John Gallda MacDougall

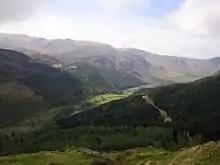
View of Glen Lyon, granted to John Gallda in 1369.

A few years earlier prior, in the mid 1330s, during the brief Balliol regime, the Hebridean magnate John MacDonald of Islay (died c. 1387) ceased to support the exiled David II, proceeded to style himself Lord of the Isles, and shifted his allegiance to Edward Balliol and the latter's English overlord. During this time, Edward Balliol rapidly granted away lands of stubborn Bruce supporters to loyal supporters of his own. In so doing, large swathes of Argyll were gifted away to the Lord of the Isles. Specifically, the islands of Colonsay, Gigha, Islay, (half of) Jura, Lewis, Mull, Skye, and the mainland territories of Ardnamurchan, Kintyre, Knapdale, and Morvern were assigned to him. These grants, therefore, included regions formerly held by the MacDougalls and MacRuairidhs, which in turn could indicate that it was understood between the Lord of the Isles and the Balliol regime that the MacDougalls were to be denied royal support in reclaiming their former lands. However, territories such as Appin, Benderloch, Lismore, and Lorne itself, were omitted from John MacDonald's grants, possibly as a result of John Gallda's aforesaid campaigning at Perth, in the service of the English-Balliol cause.